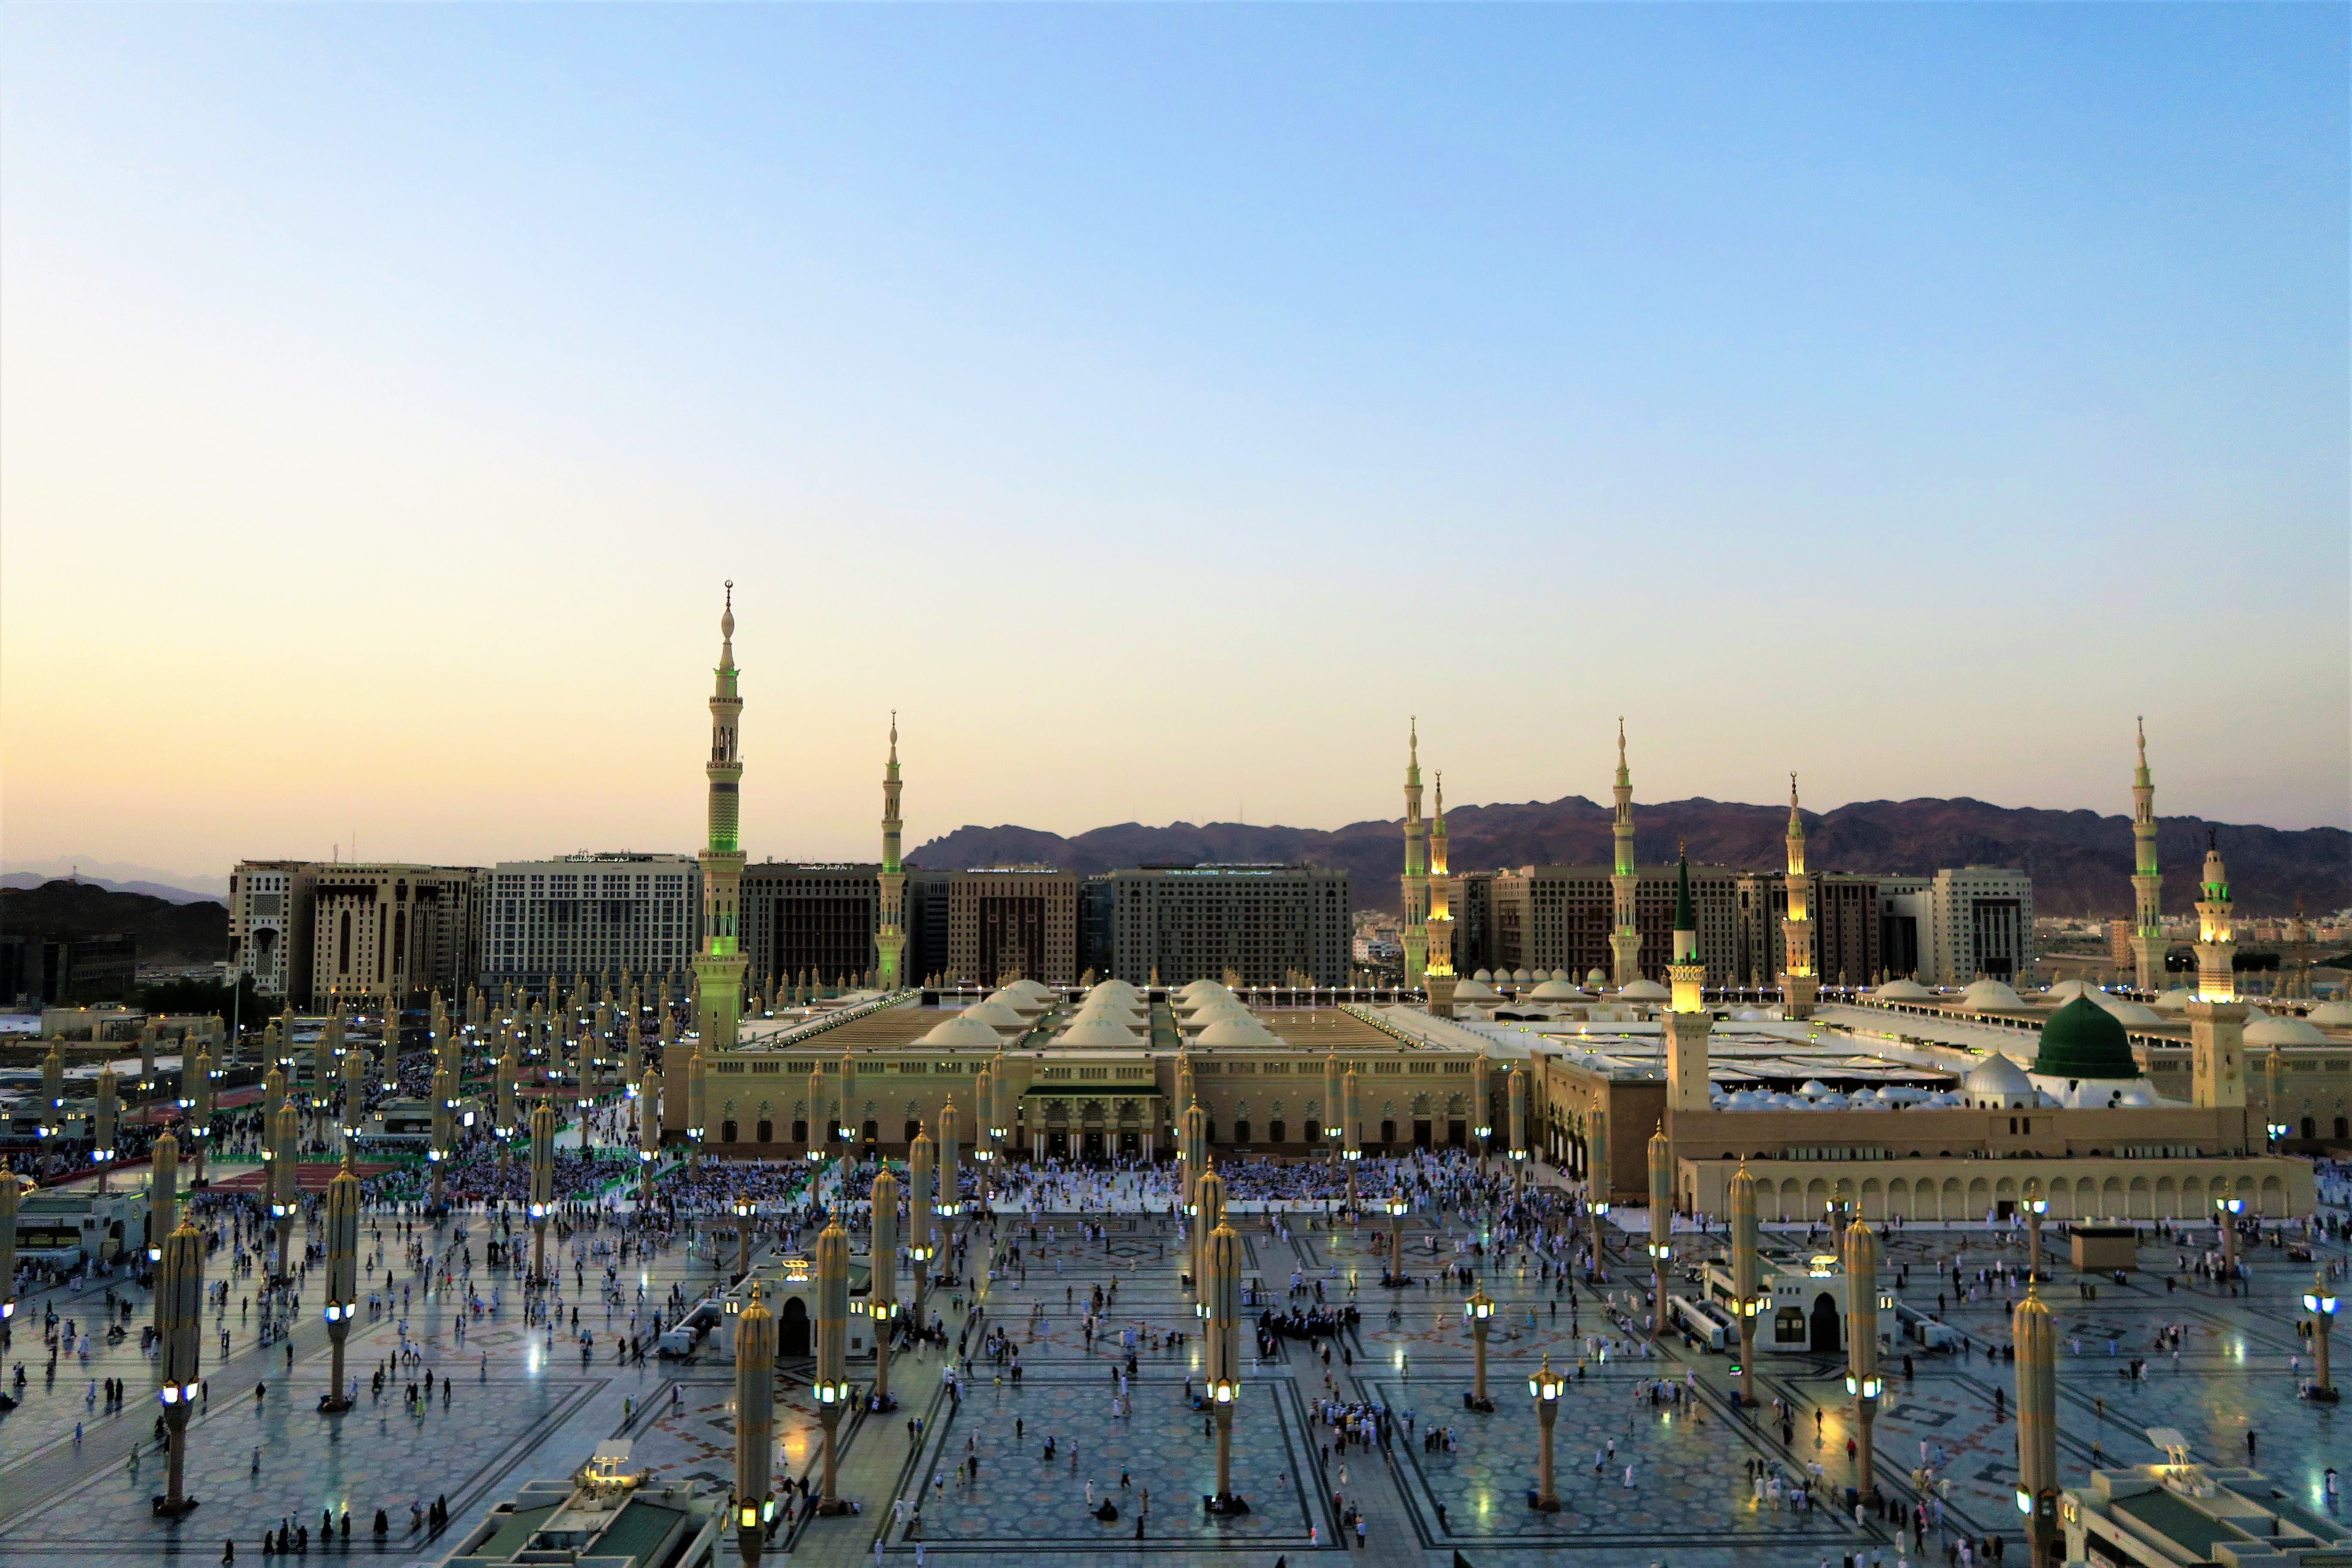
cami, Minare, din, Hazreti Muhammed, Peygamber, Medine, Ravza, Hac, city, human settlement, sky, mecca, architecture, evening, building, cityscape, photography, cloud, dusk, tourism, mosque, metropolis, night